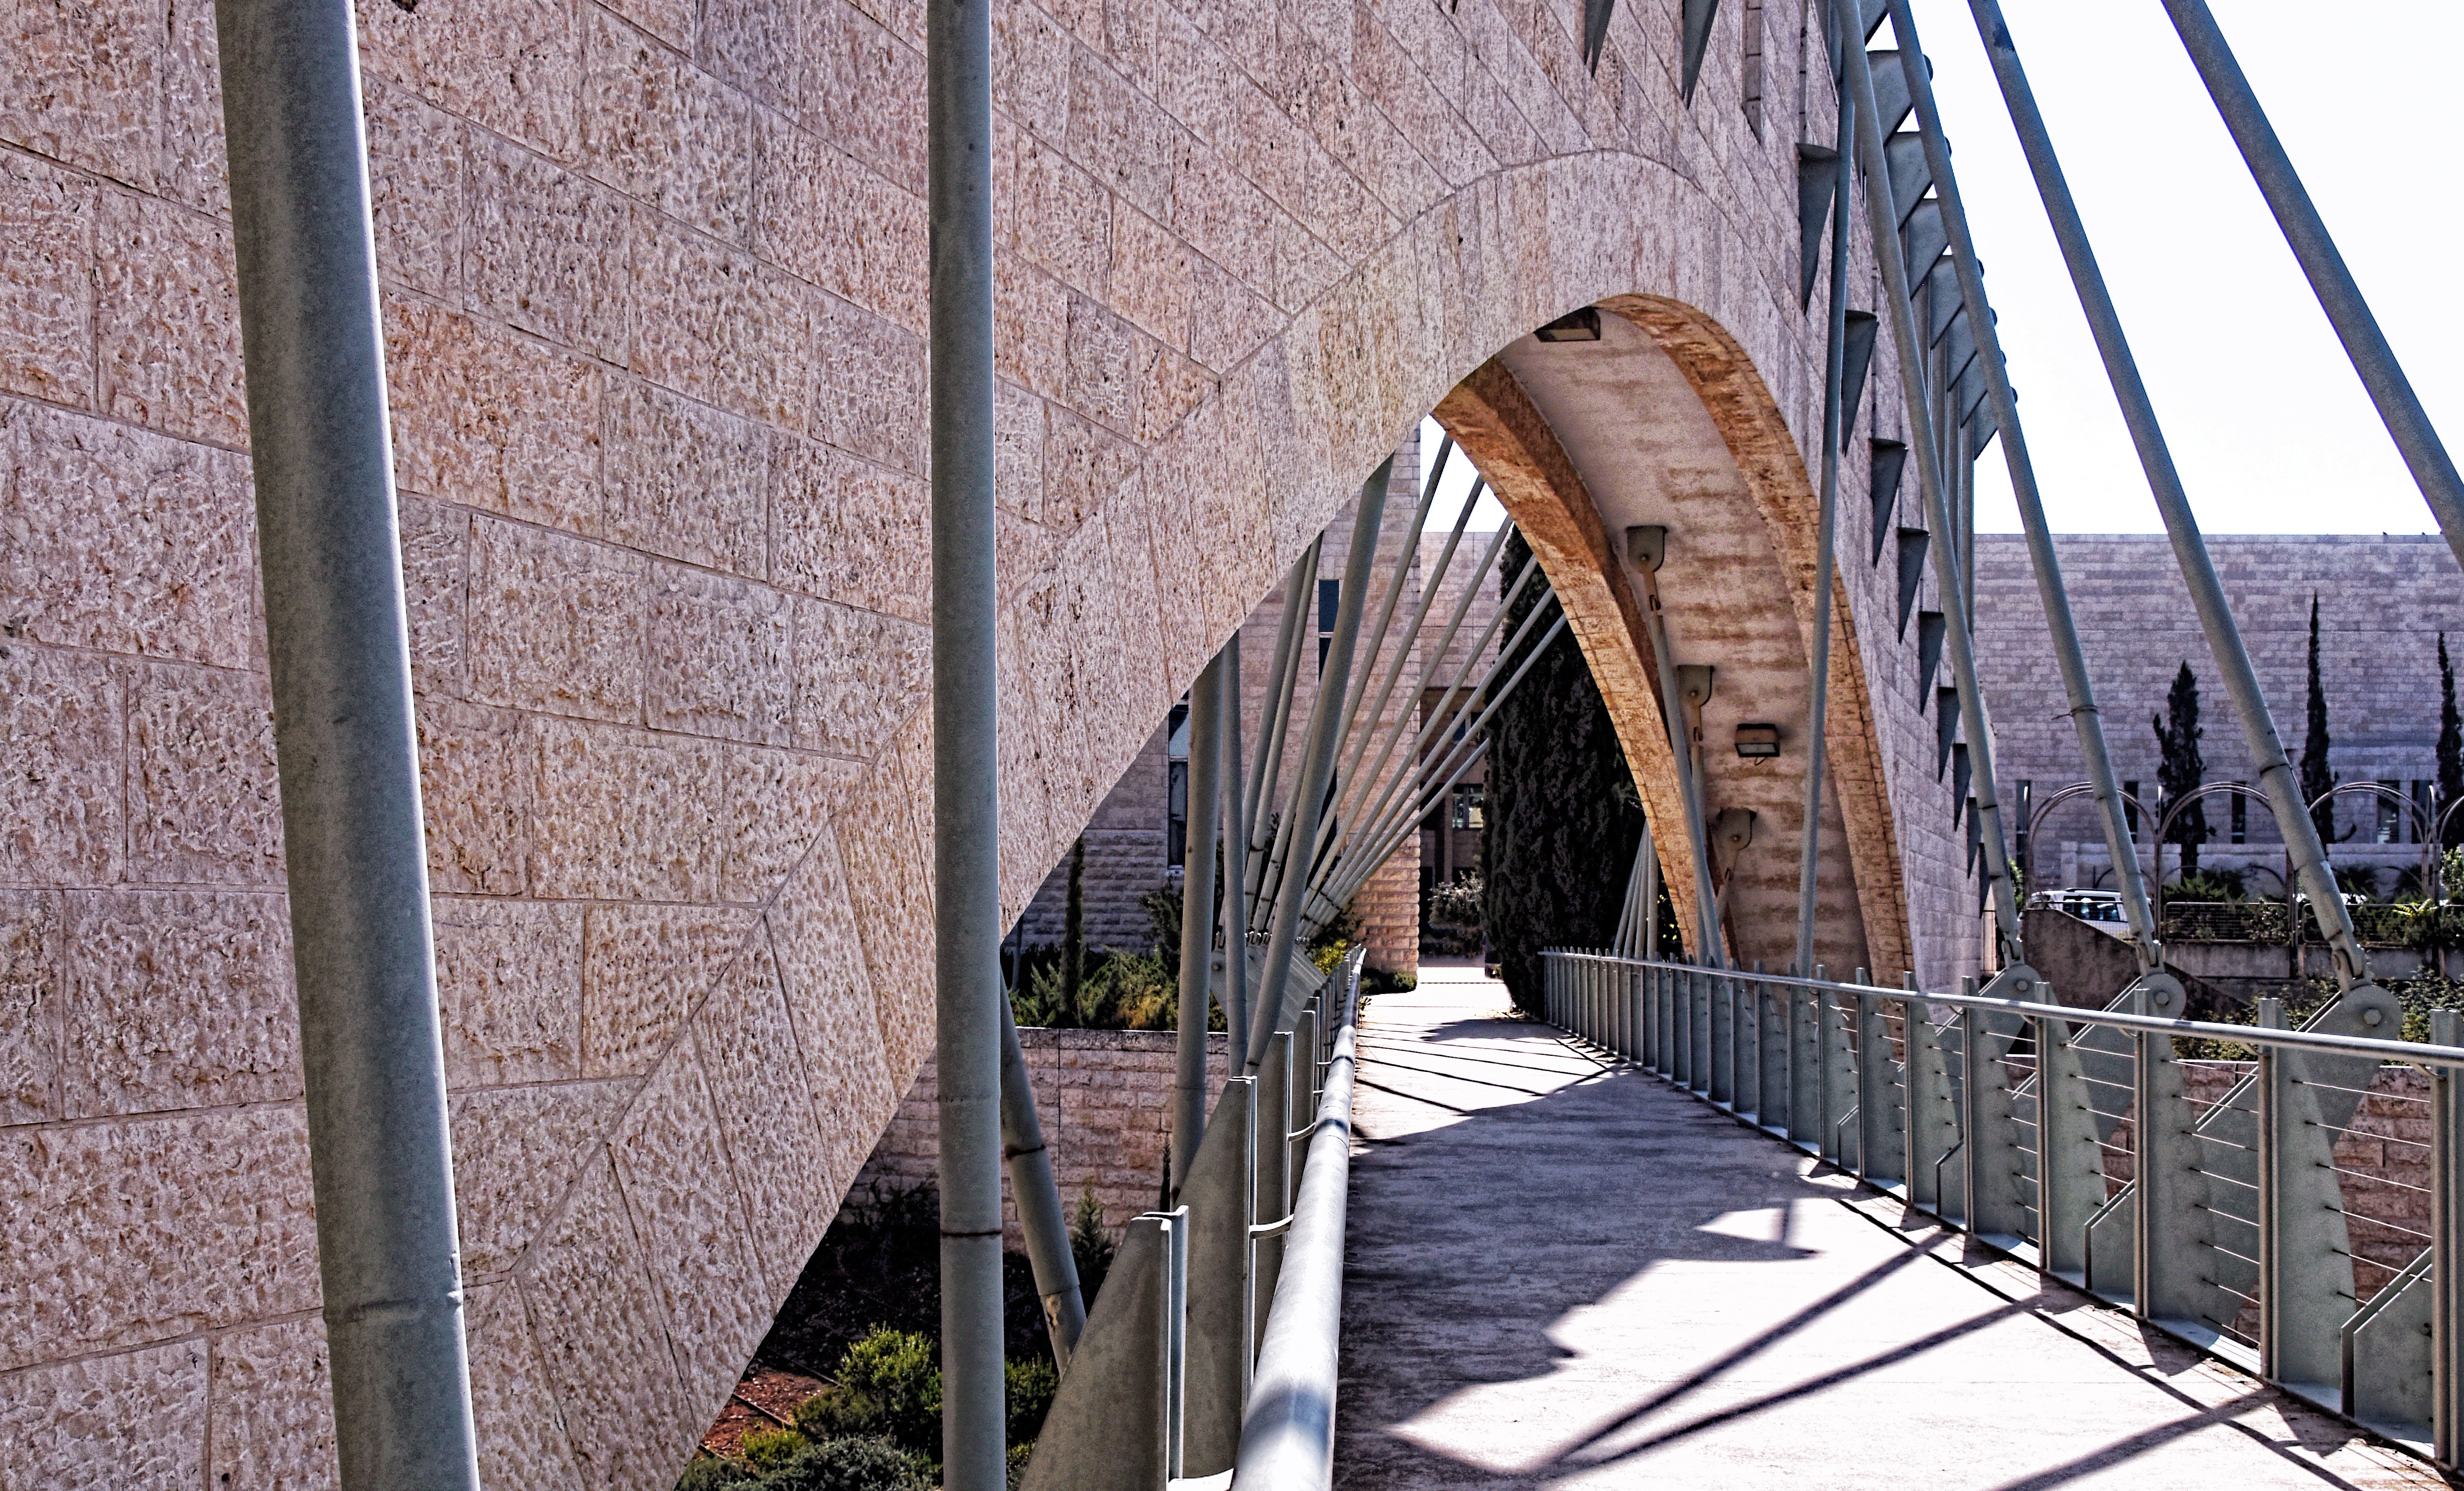
architecture, track, bridge, wall, monument, transport, ark, shrouds, urban area